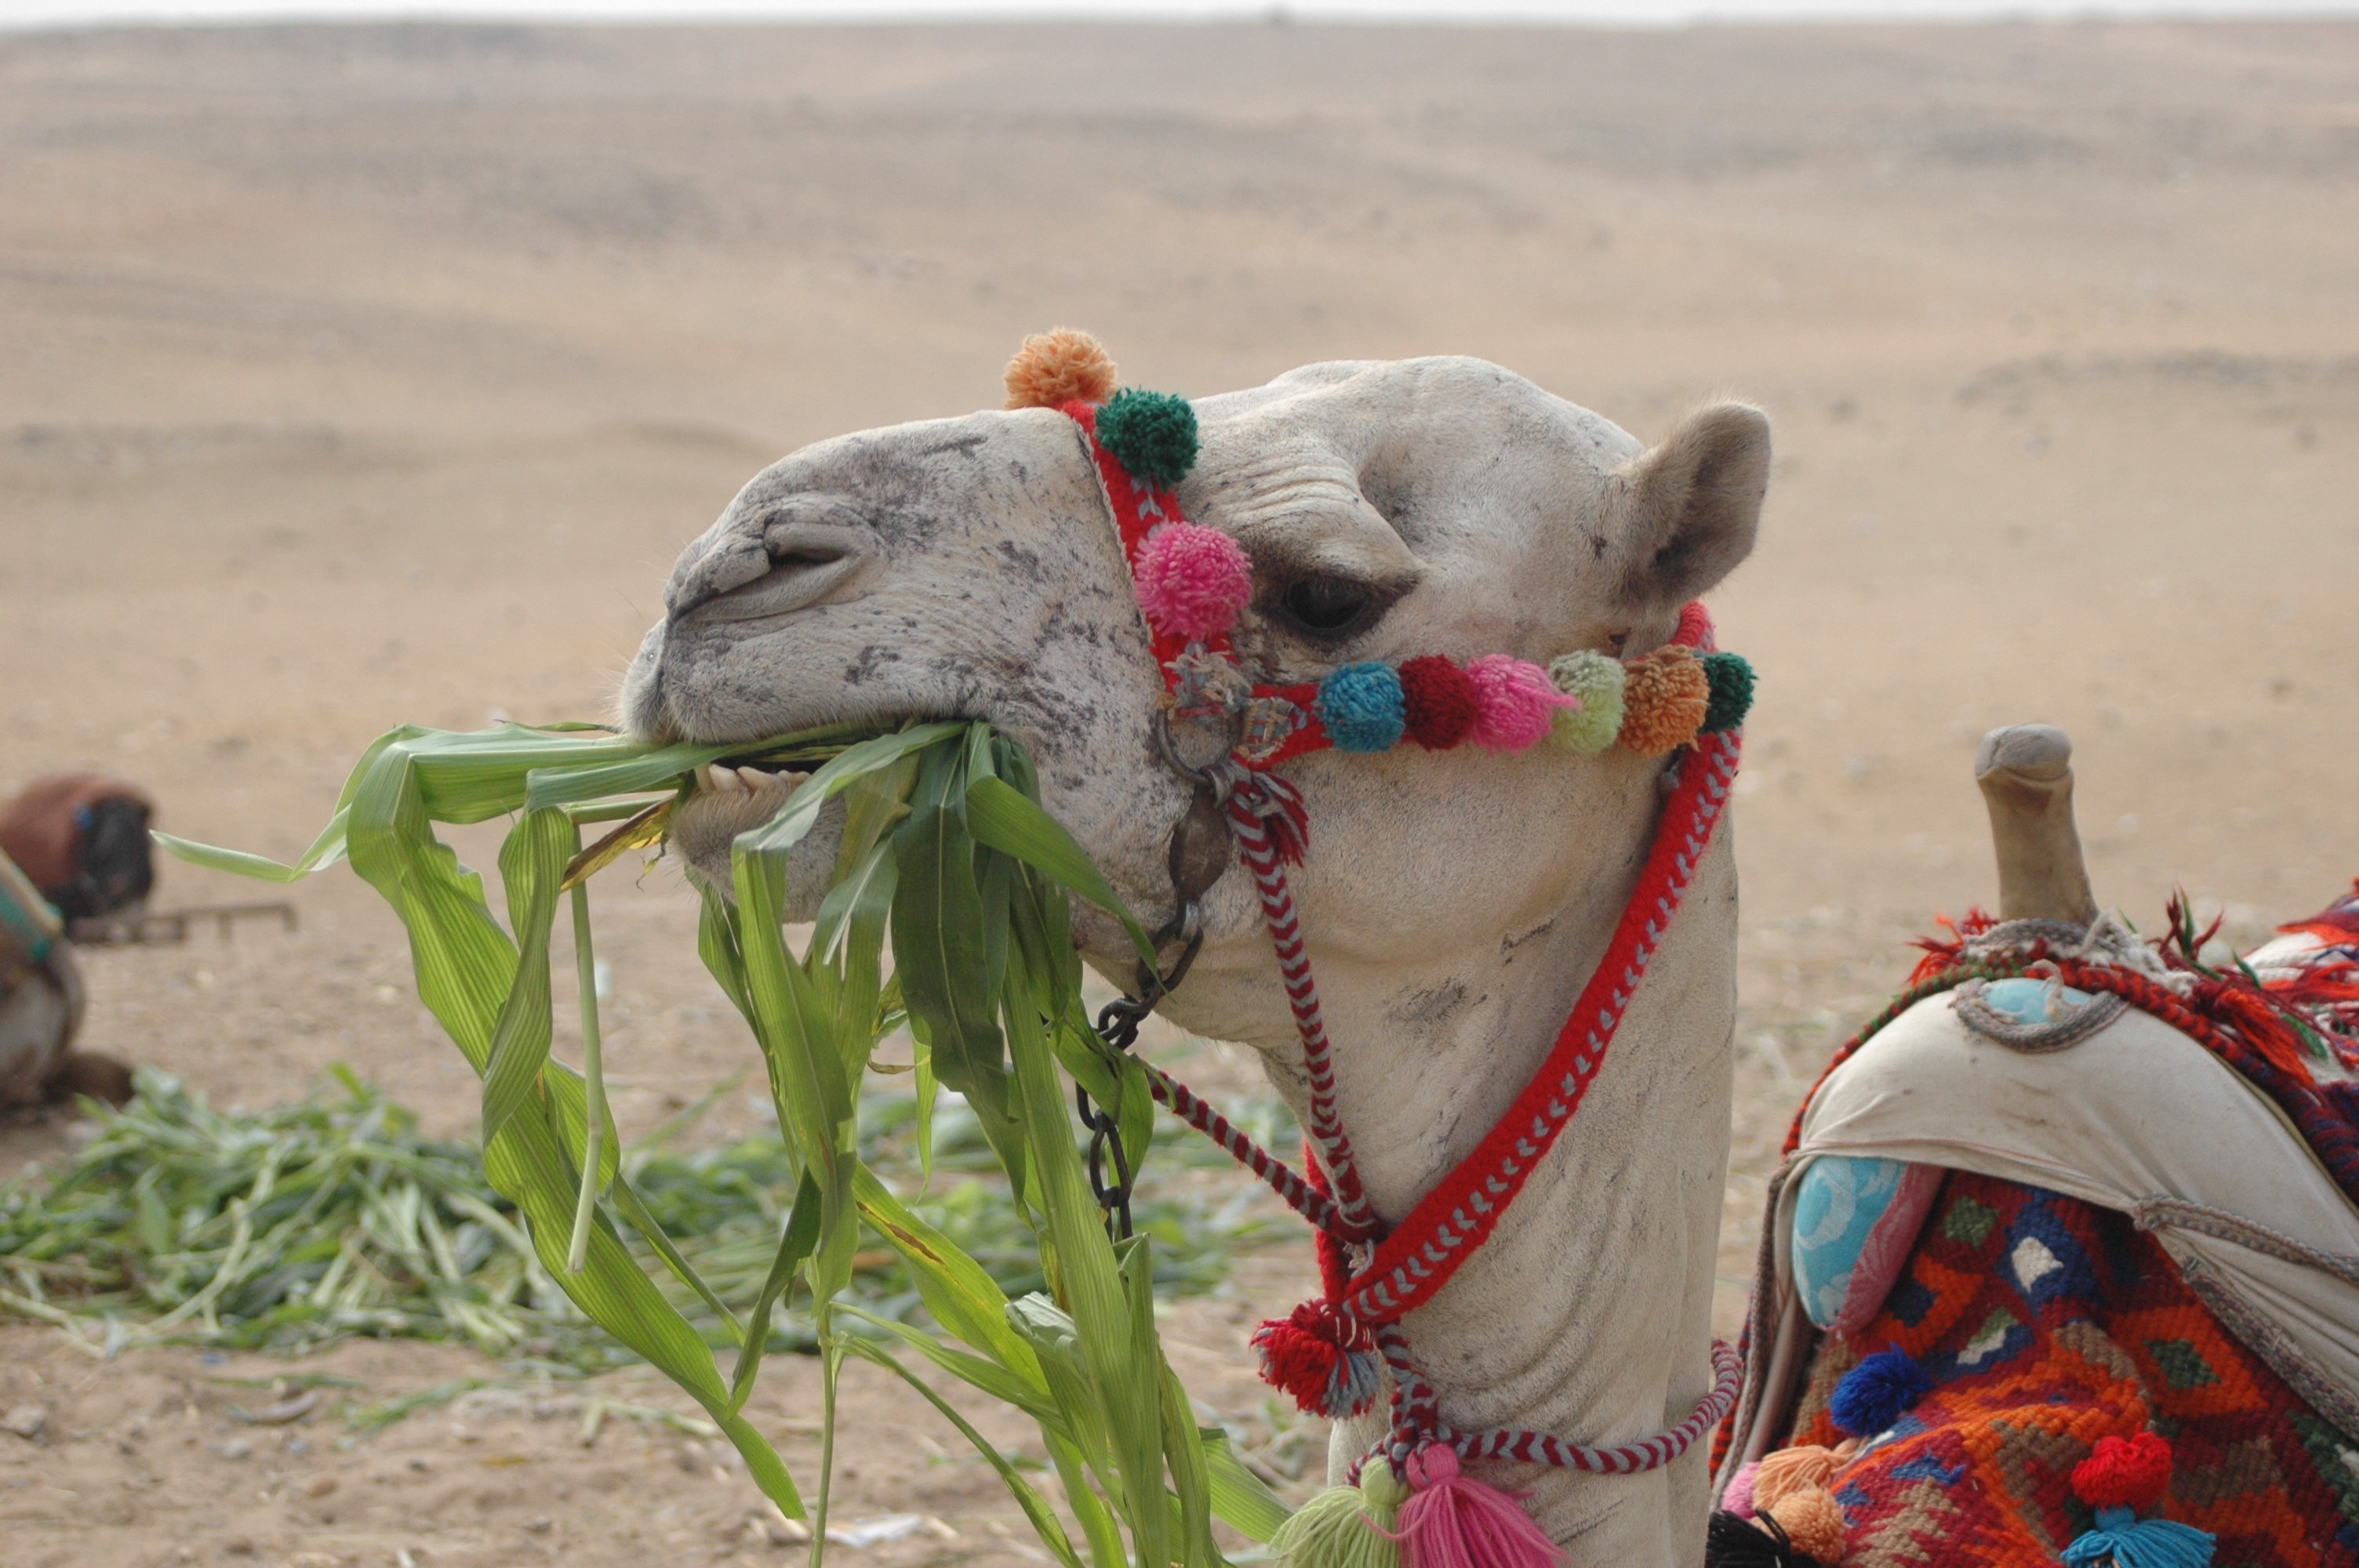
desert, flower, camel, mammal, tourism, egypt, oasis, nile, camel like mammal, arabian camel